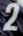
Number: 2